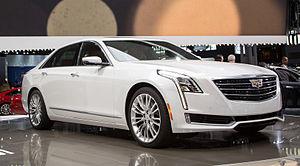
La CT6 est une voiture de luxe du constructeur automobile américain Cadillac commercialisée depuis 2015, amenée à devenir la berline la plus luxueuse de la gamme GM. Elle est la première voiture, sous la direction de Johan De Nysschen à adopter la stratégie de nomenclature révisée de la marque. En plus de ses principaux marchés en Amérique du Nord et en Chine, la CT6 est également commercialisée en Corée, au Japon, en Israël, au Moyen-Orient et plus confidentiellement en Europe.